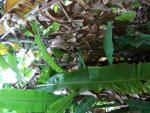
Label: xamthomonas